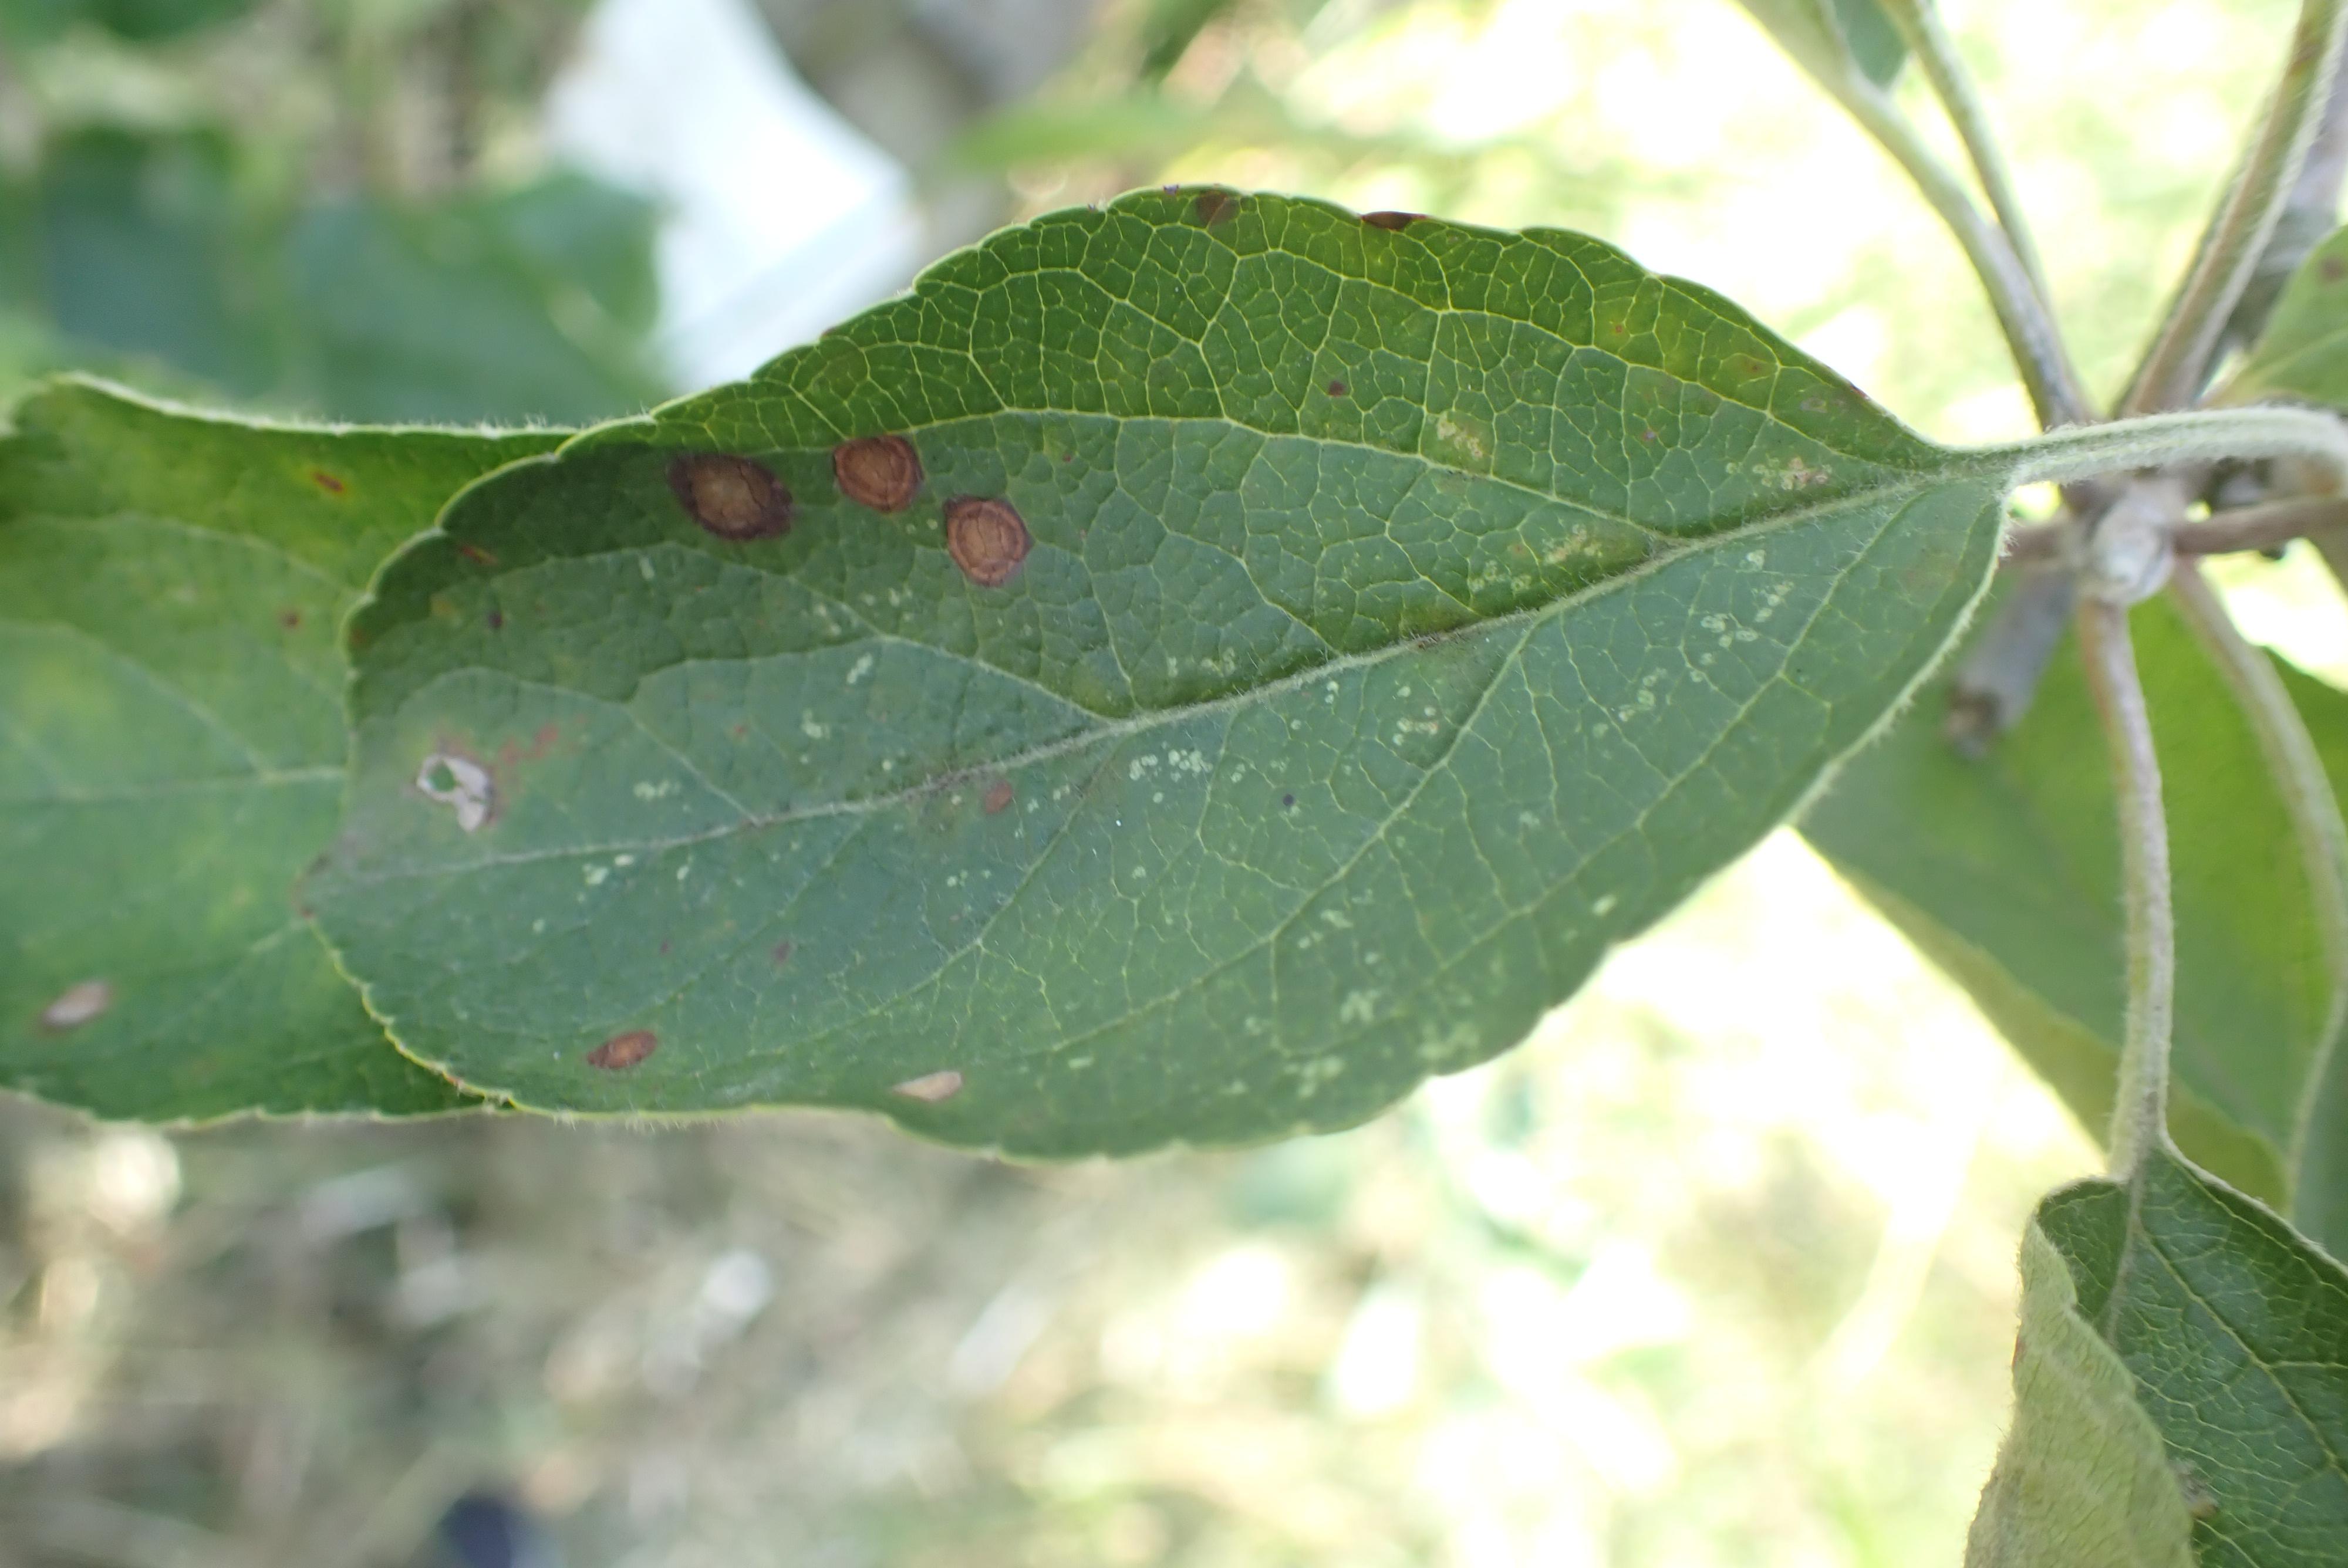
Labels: scab, frog_eye_leaf_spot, complex